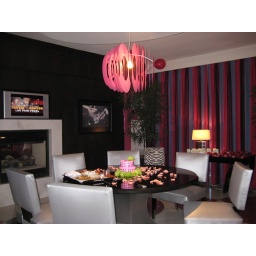
my hot pink bachelorette suite in the fantasy tower @ palms, las vegas. rotating light fixture.